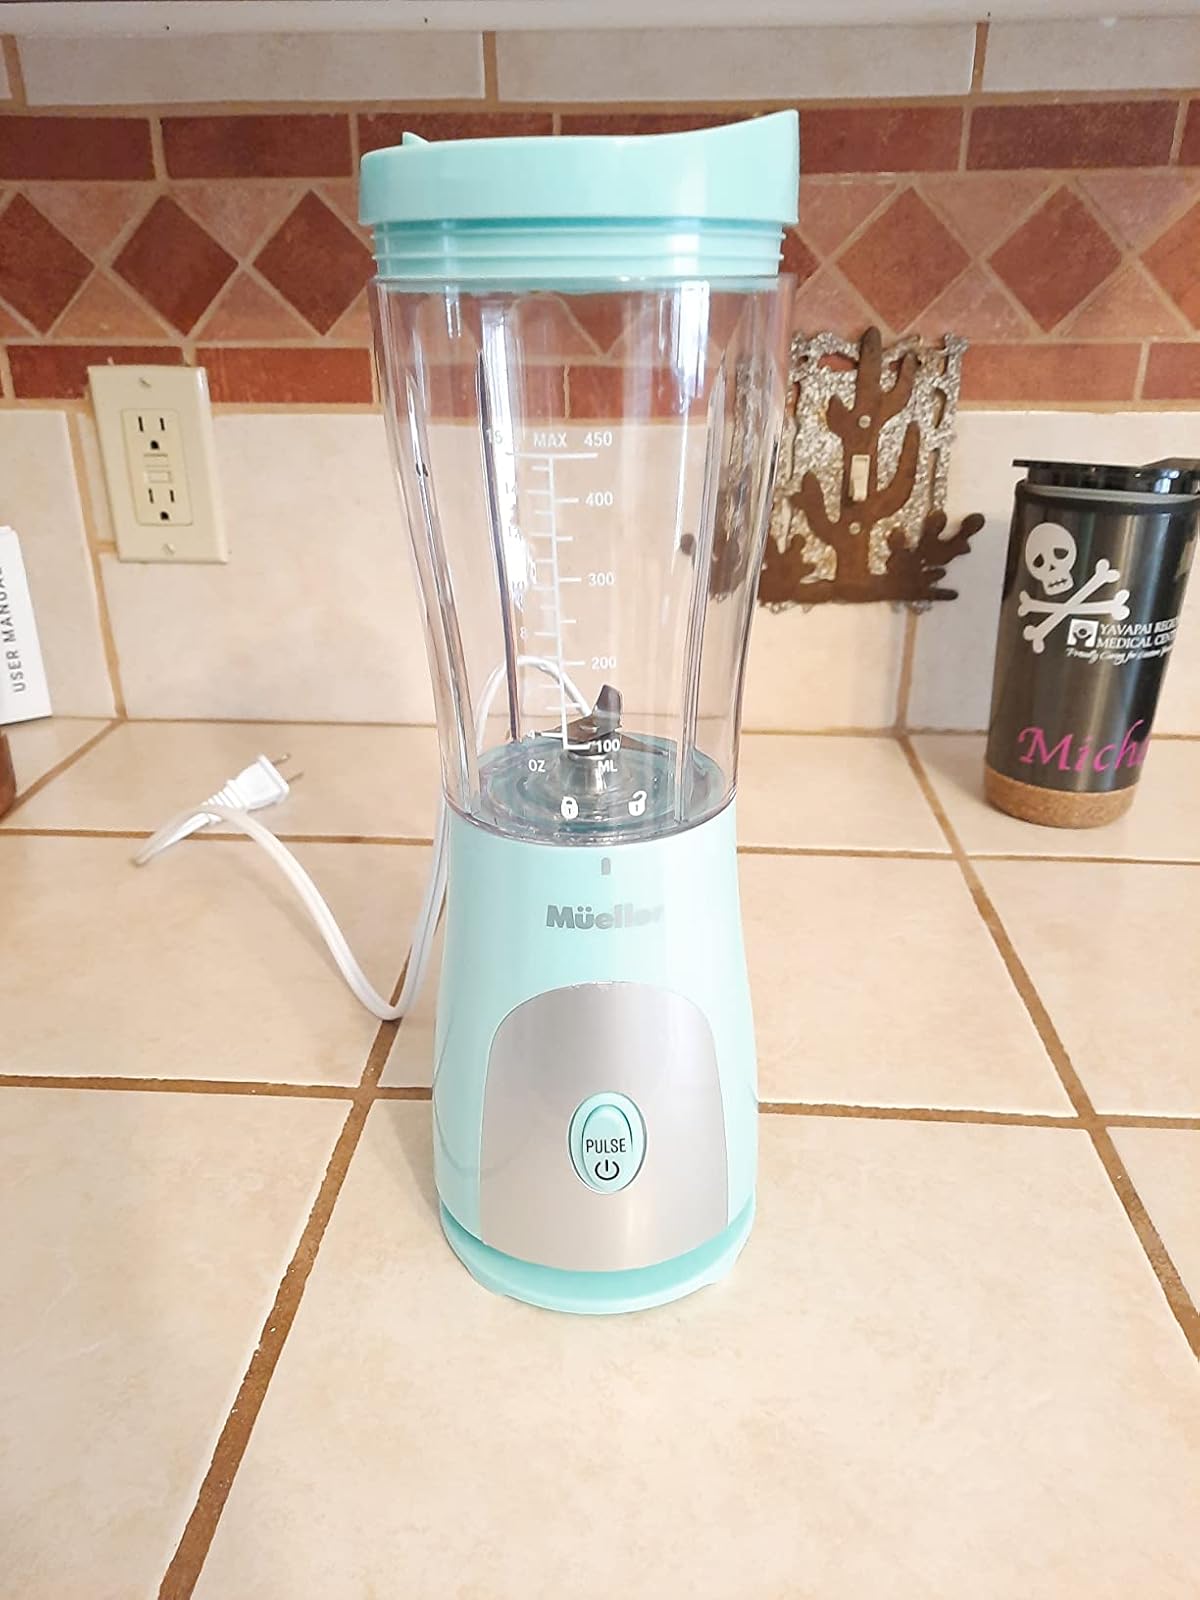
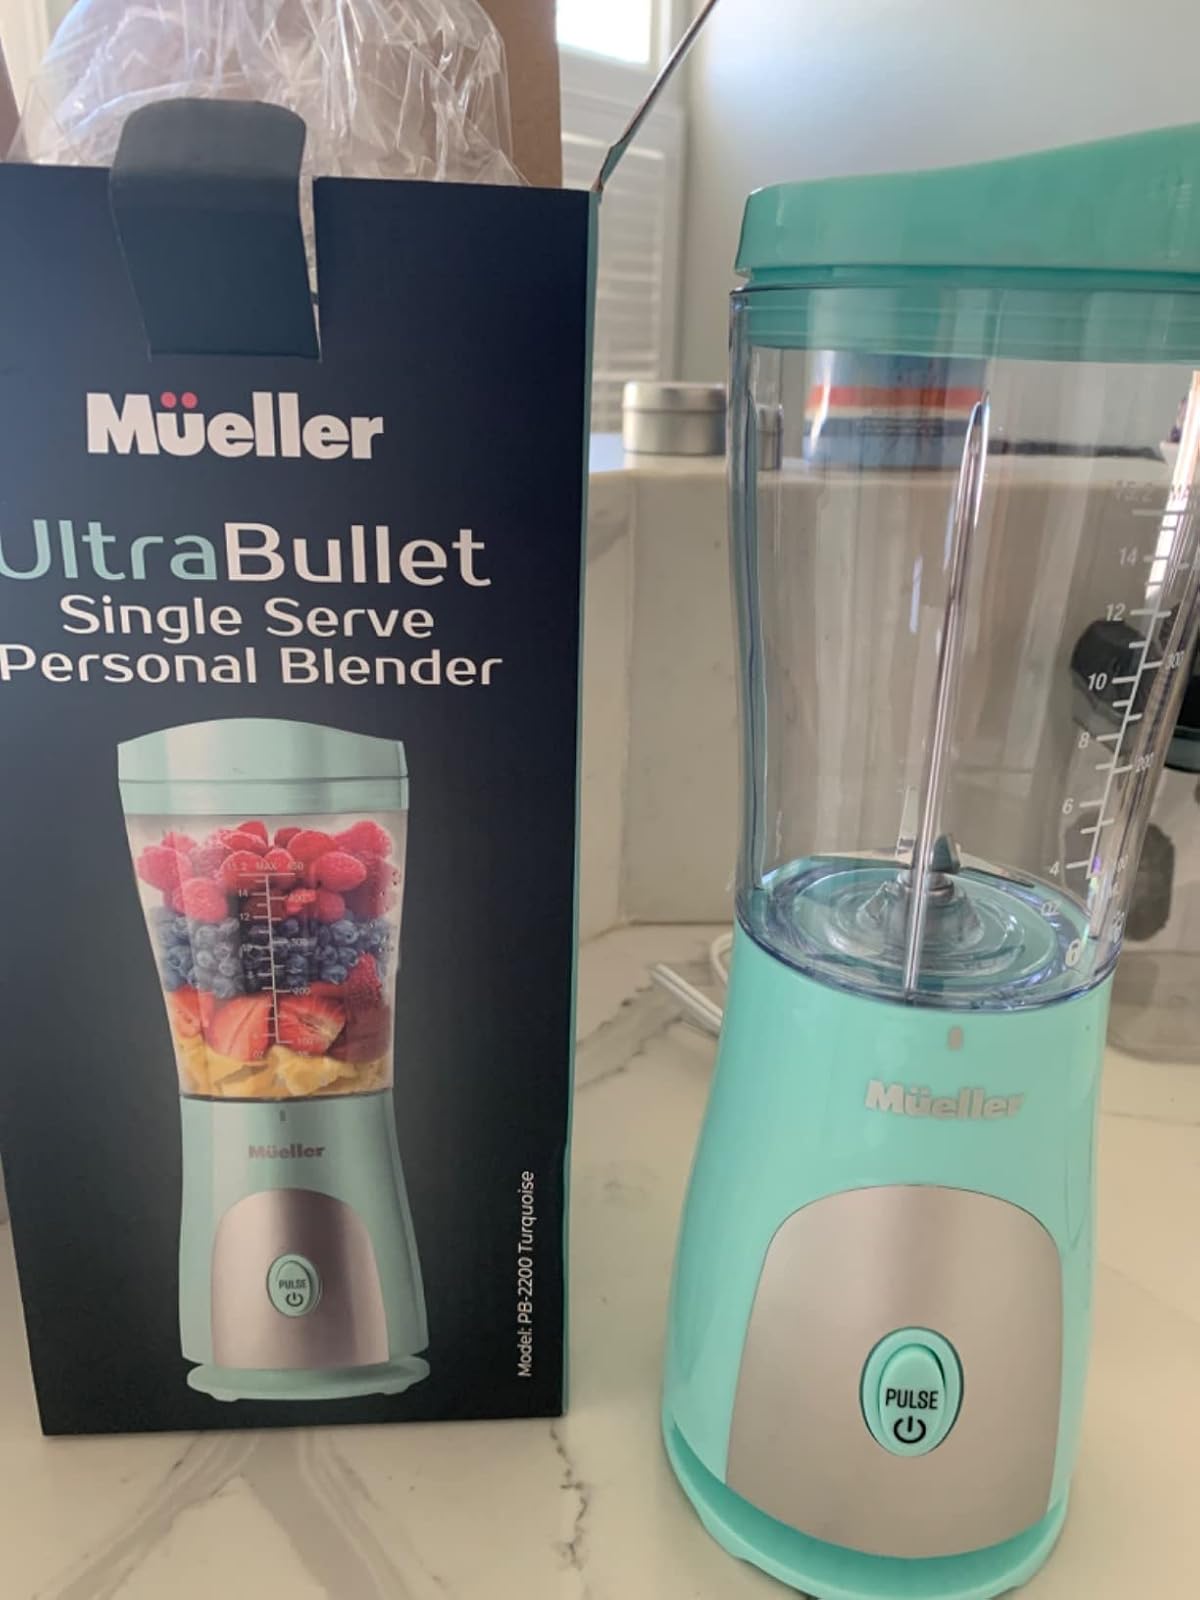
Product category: items_blender
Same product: yes